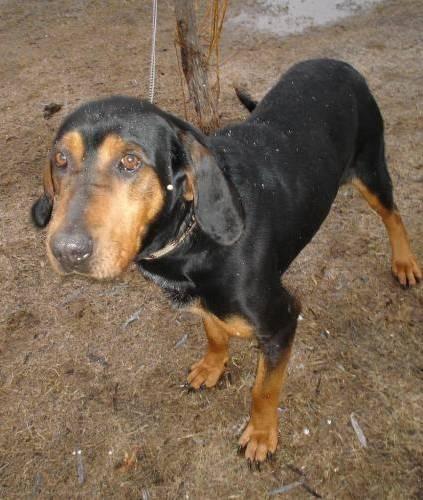
dog